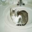
Label: cat